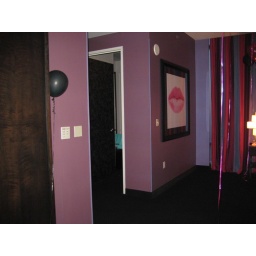
my hot pink bachelorette suite in the fantasy tower @ palms, las vegas.